C. Balakrishnan (mountaineer)

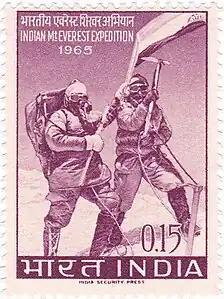
1965 Indian stamp dedicated to the 1965 Everest Expedition

C. Balakrishnan was an Indian Keralite mountaineer who was the member of the third Indian Everest expedition, led by Captain Mohan Singh Kohli in 1965 which was the first Indian successful Everest Expedition scaled the Mount Everest, consisted of 21 major expedition members and 50 Sherpas. He was the part of the first two Mount Everest expeditions by the Indian Army 1960 and 1962 was a wireless operator. In addition to mountain climbing, he won medal in the 100 m hurdles at the 1950 National Meet. In 1951, he finished fourth in the 400 m race at the first Asian Games held in Delhi. He played twice for Services in the Ranji Trophy first-class cricket championship.